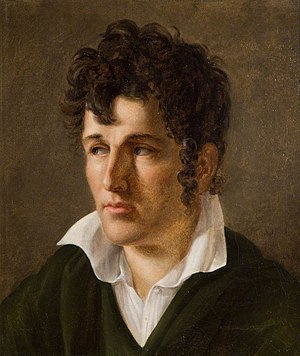
François-René de Chateaubriand
Portræt af François-René de Chateaubriand, malet af Anne-Louis Girodet.
François-René de Chateaubriand var en fransk forfatter, politiker og diplomat. Han anses for at være stifteren af romantikken i fransk litteratur.